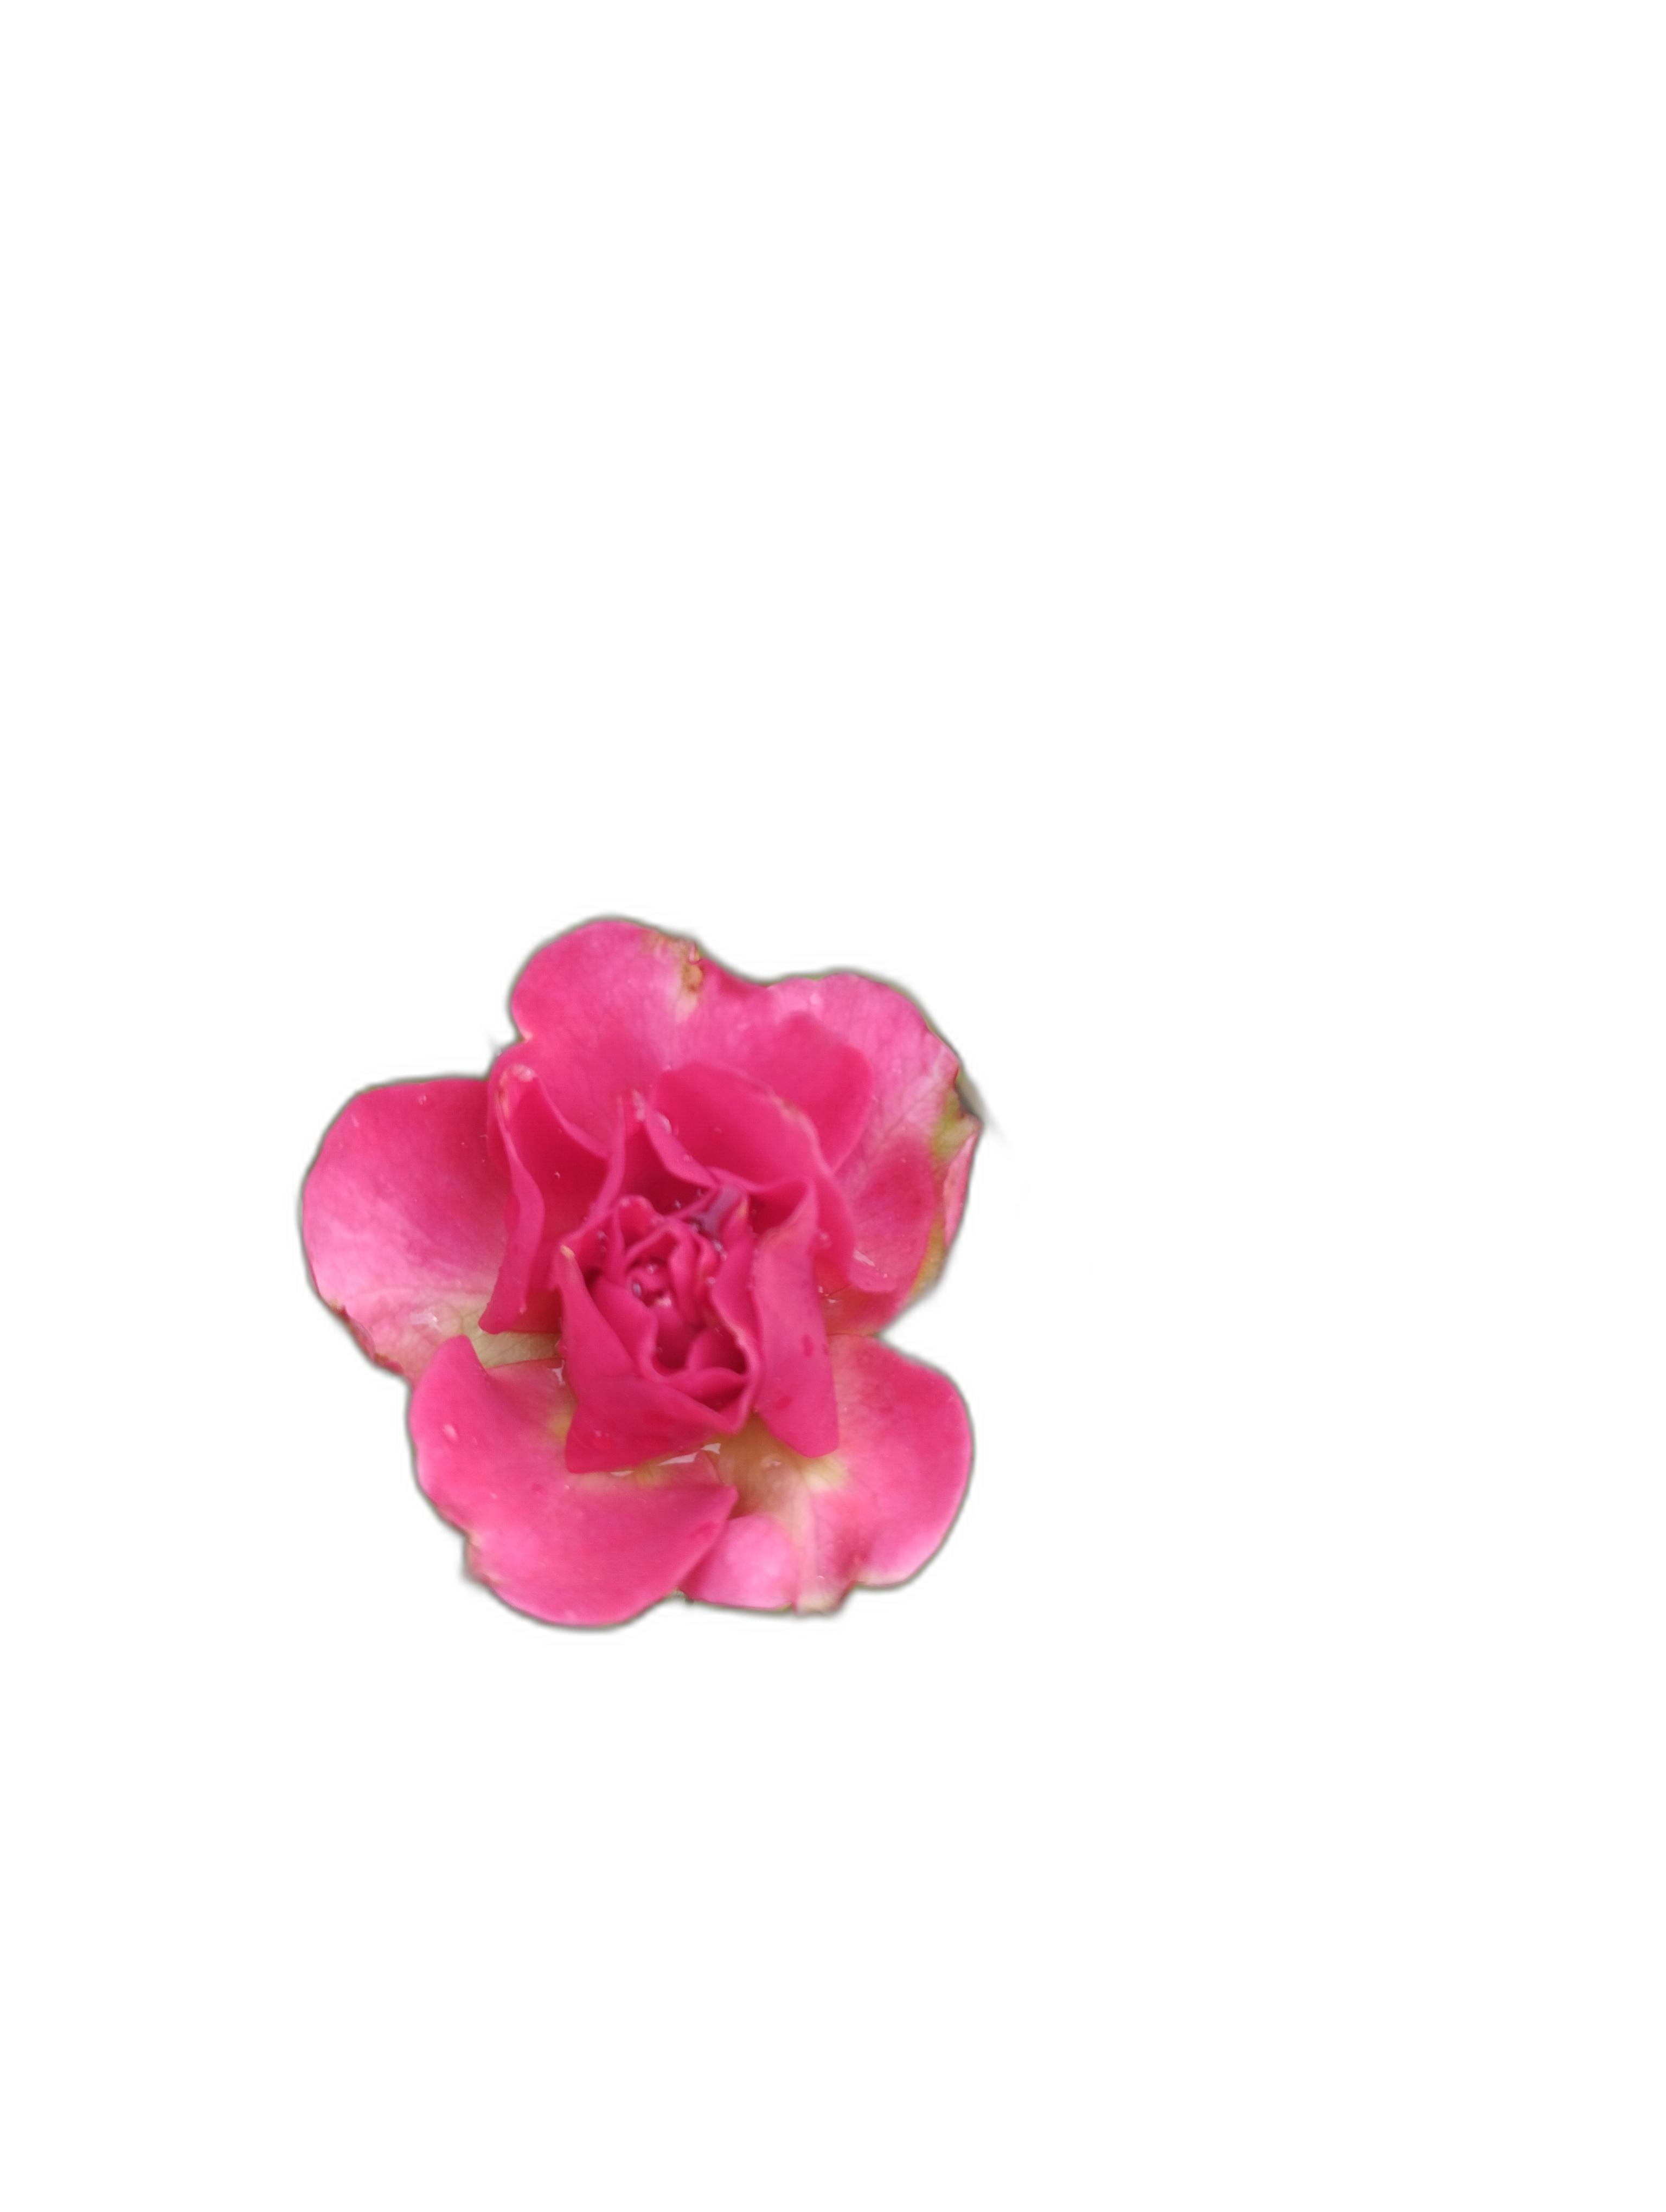
Label: Rose